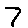
Label: 7